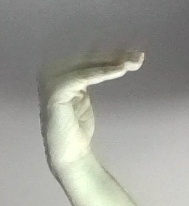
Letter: haa